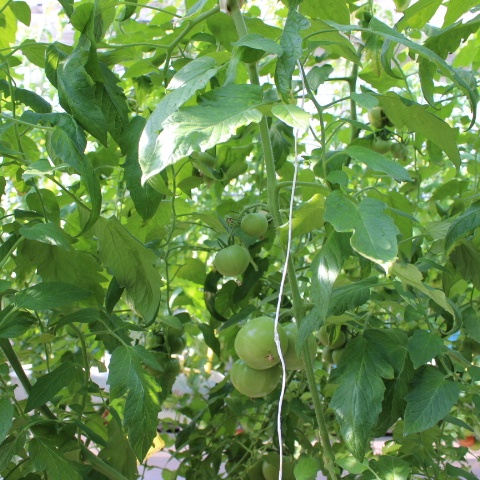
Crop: tomato